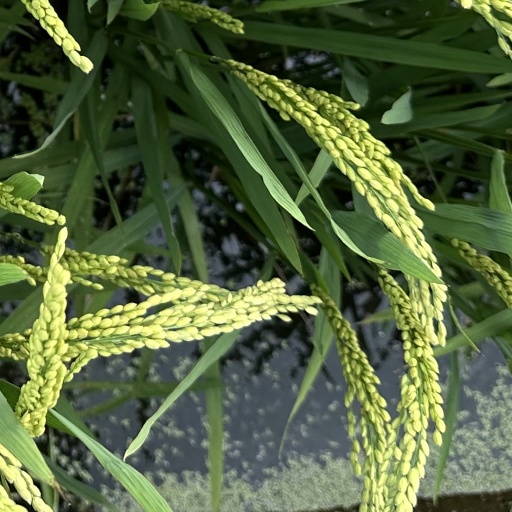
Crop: rice